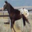
Label: horse